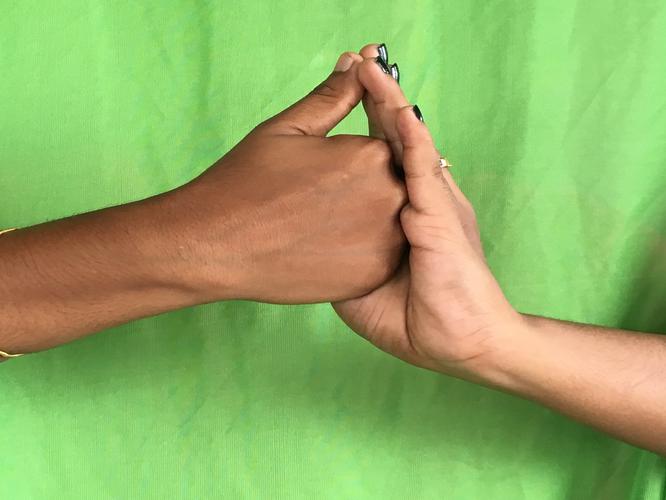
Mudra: Shanka
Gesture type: double_hand